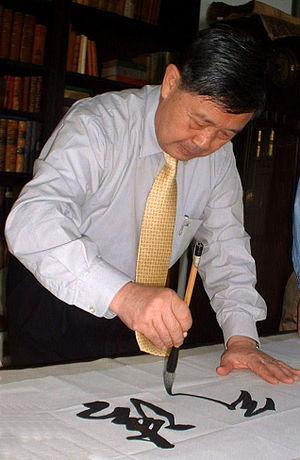
Si l'encre de Chine est très vraisemblablement originaire de ce pays, et bien que son principe de fabrication soit à peu près stable, il a existé une variété infinie d'« encres de Chine » différentes selon les lieux et les époques.